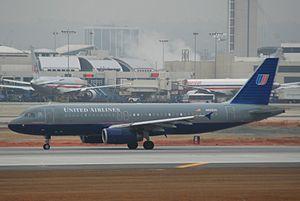
Airbus Commercial Aircraft, connu sous le nom Airbus est un constructeur aéronautique européen dont le siège social se trouve à Blagnac, dans la banlieue de Toulouse, en France. Division détenue à 100 % par le groupe industriel du même nom, l'entreprise fabrique plus de la moitié des avions de lignes produits dans le monde, et est le principal concurrent de Boeing.